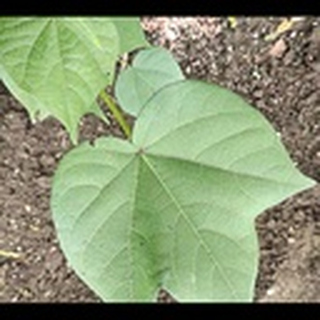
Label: healthy_cotton